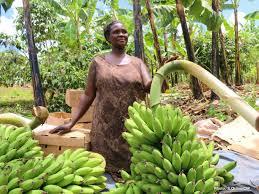
Ndizi ni mmea ambao unapendwa sana kote duniani, ni mmea ambao ukitunzwa vyema huwa na mazao mengi. Baada ya mavuno, ndizi hupelekwa sokoni na kuuzwa.